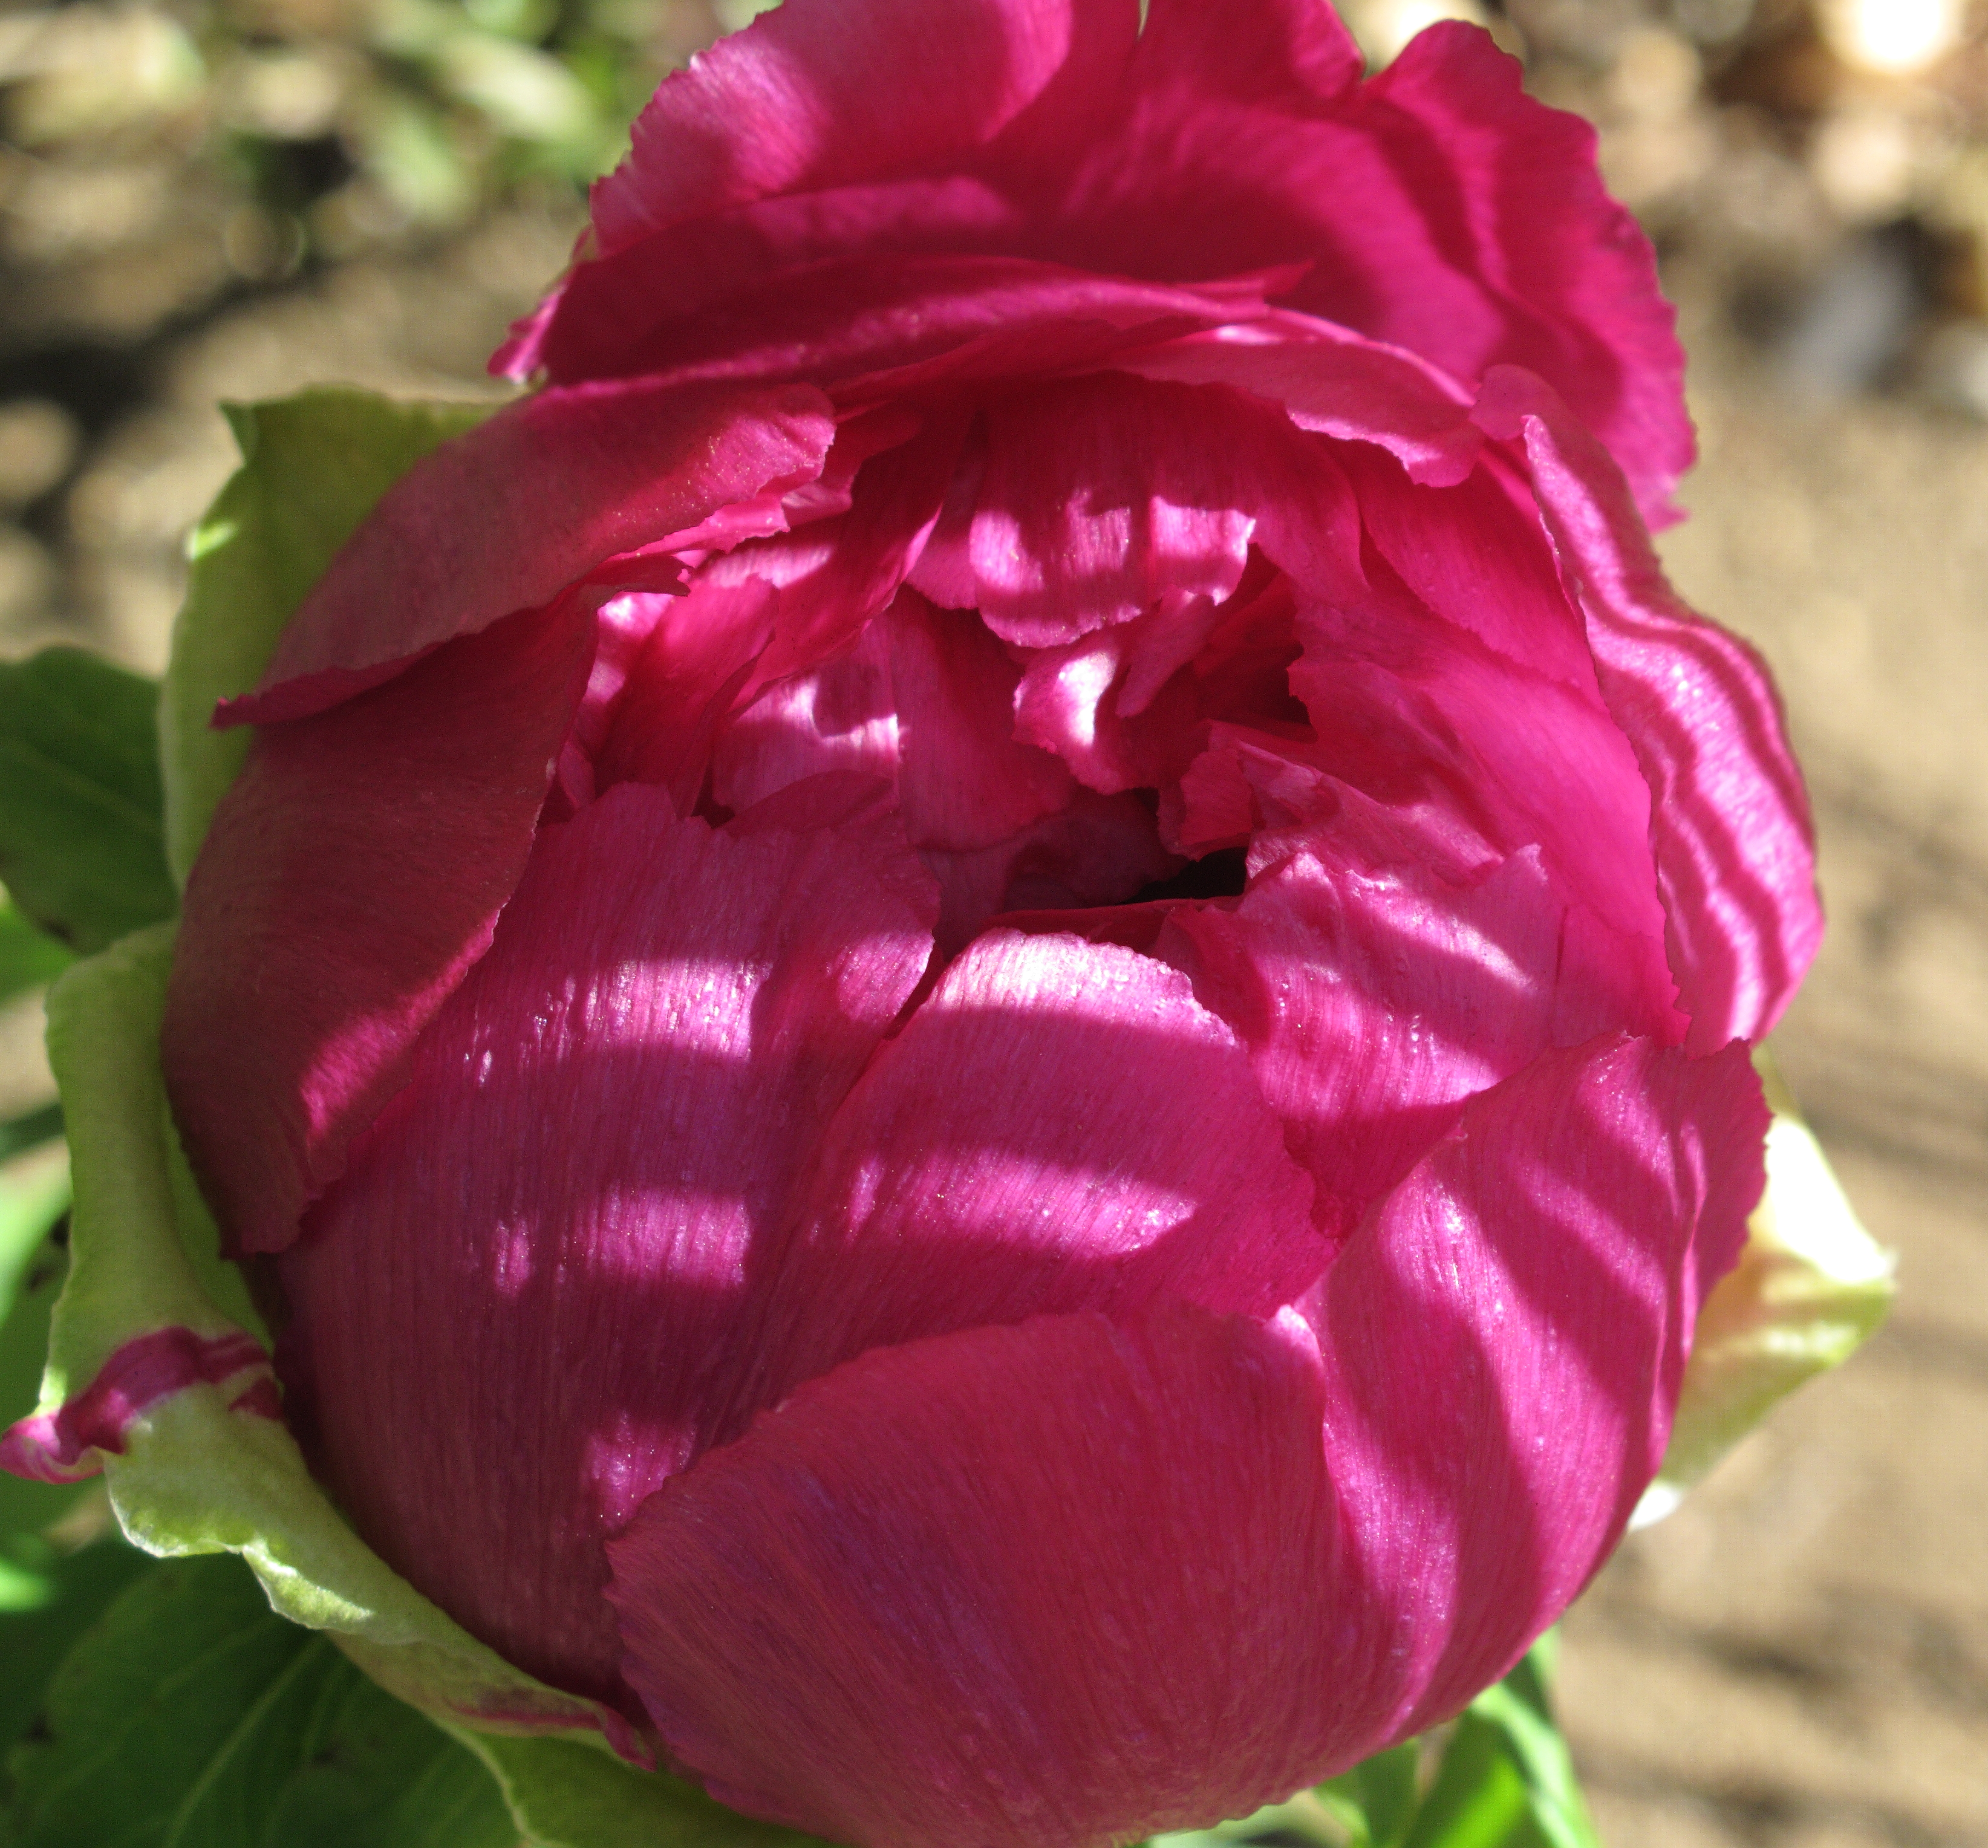
plant, flower, petal, tulip, high, pink, flora, tokyo, hires, powershot, hi, res, resolution, peony, g10, taitoku, uenotoshogu, flowering plant, land plant